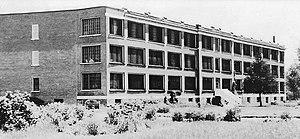
Vue de la facade sud, côté rivière Batiscan, et des solaria. Le sanatorium servait à soigner les malades atteints de la tuberculose.
Le sanatorium du lac Édouard est un vaste complexe hospitalier construit à l'extrémité du village de Lac-Édouard en Haute-Mauricie, dans la province de Québec, au Canada.